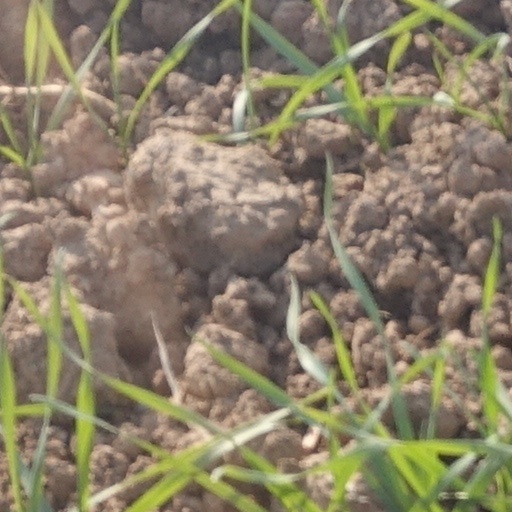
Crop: wheat